Ridgefield Rail Trail

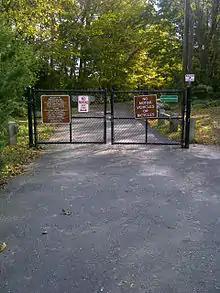
The Ridgefield Trailhead is the most used entrance to the trail. It also displays the trail guidelines.

Branchville was named for the Ridgefield Branch of the Danbury and Norwalk Railroad. The line was built in 1870. Passenger service on the branch line was available into town until 1925 and freight service lasted until 1964. While the area had been mostly farmland with a mill or two, the announcement of the railroad encouraged development. It included more mills, stores, a hotel, a machinery factory, a noted mineral quarry, a post office, and a school, which still stands.